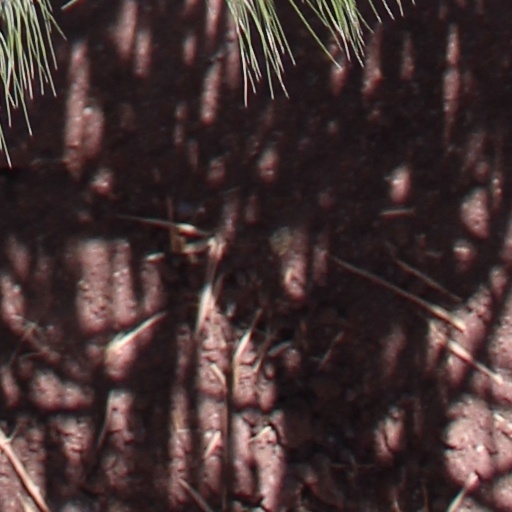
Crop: wheat